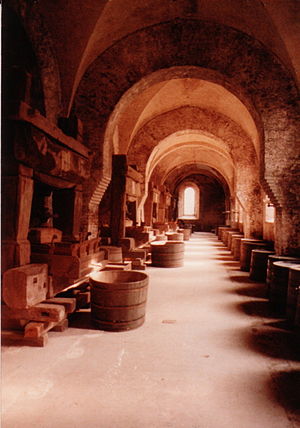
Vinens historie / Vin i Tyskland
Vinkælder på Kloster Eberbach
Vinens historie spænder over tusinder af år tæt knyttet til historien vedrørende landbrug, madkunst, civilisation og mennesket selv. Vinens historie koncentrerer sig især om området omkring Middelhavet.